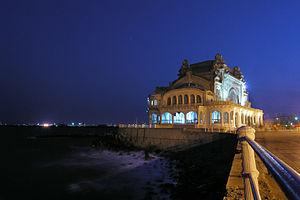
Constanța, parfois écrit Constanza, en grec Κωνστάντζα / Konstantsa, en turc : Köstence, en bulgare Кюстѐнджа, est une ville portuaire de l'est de la Roumanie située sur les rives occidentales de la mer Noire : elle est le chef-lieu du județ de Constanța en Dobrogée.